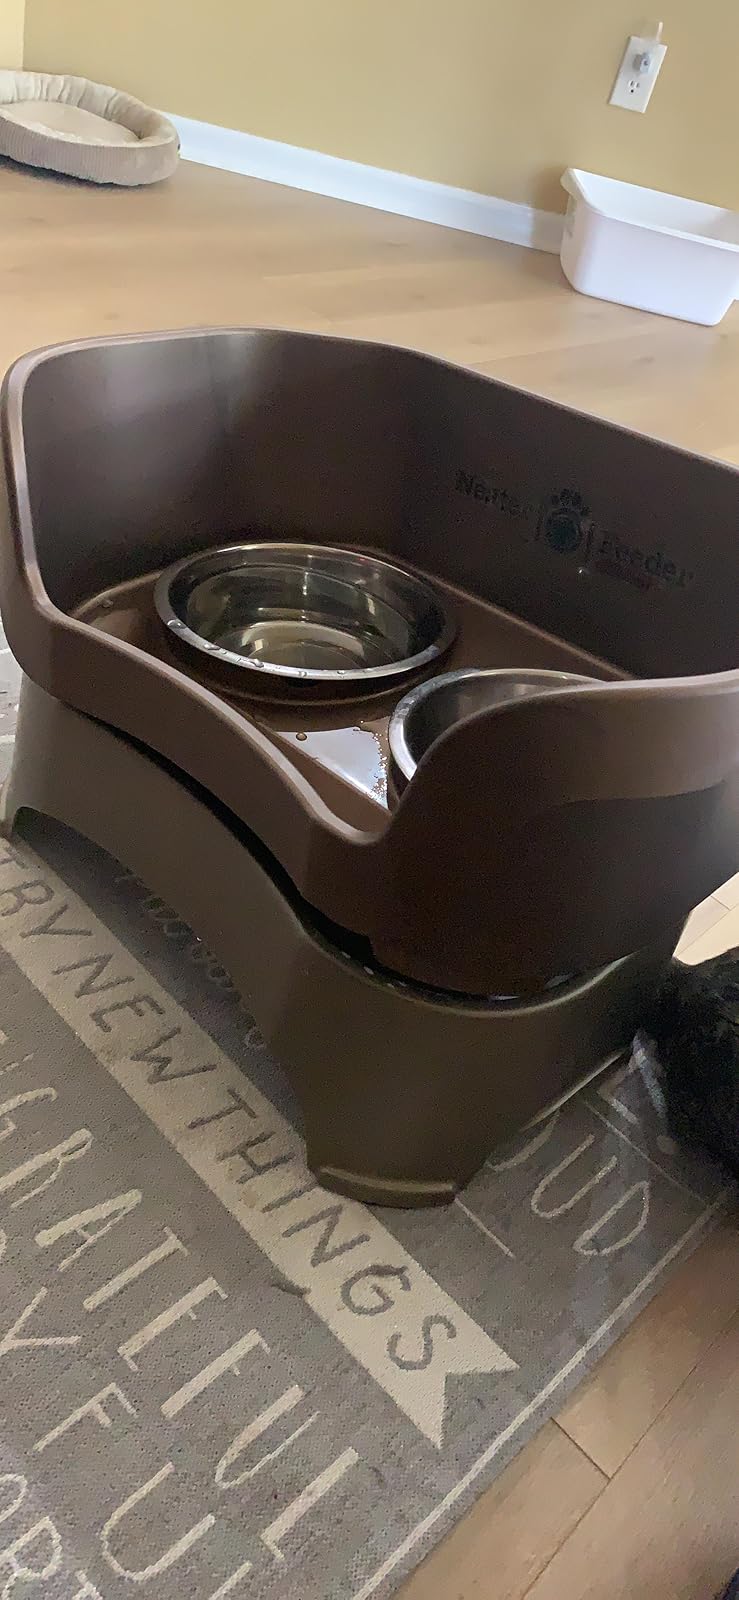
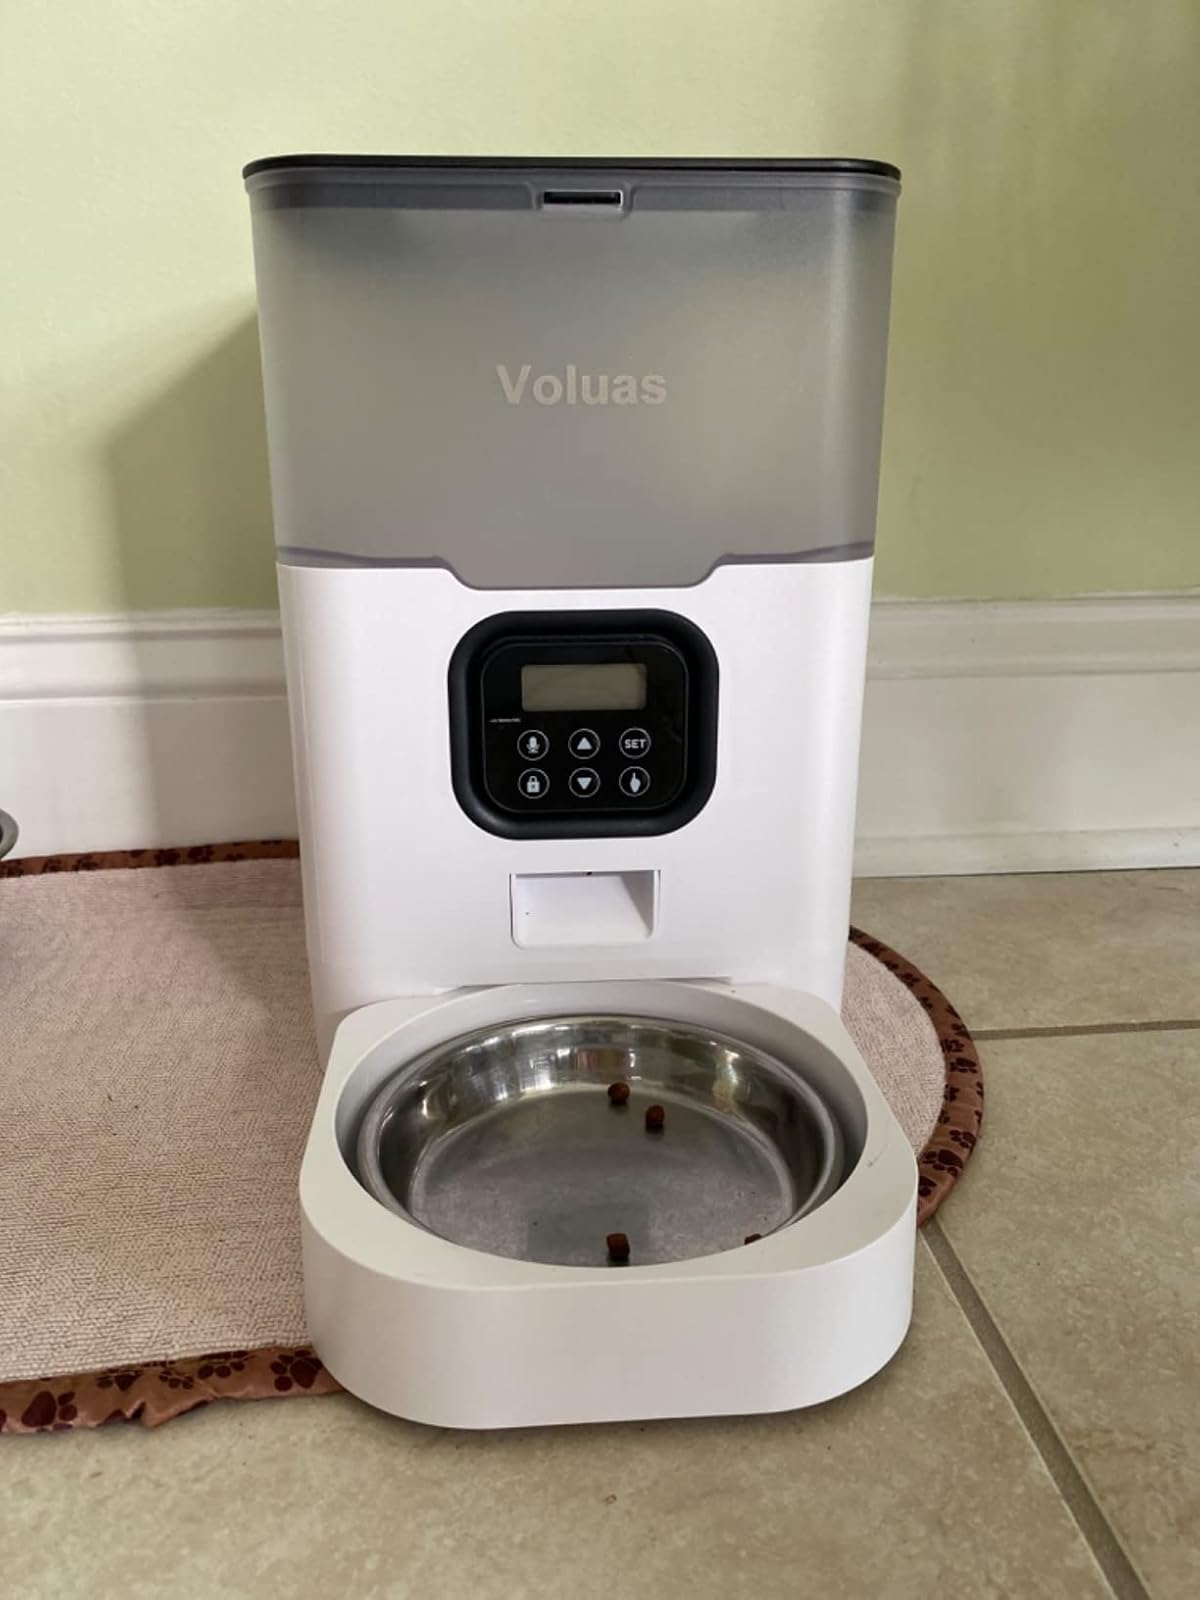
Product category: items_feeder
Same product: no